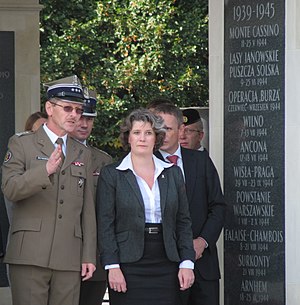
Gitte Lillelund Bech / Politisk karriere
Bech ved en reception i Warszawa i september 2010.
Gitte Lillelund Bech er en dansk erhvervsleder, tidligere minister og politiker.